Third Rhodri Morgan government

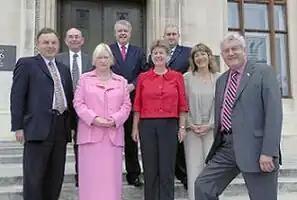
Morgan's third cabinet on 31 May 2007

The third Rhodri Morgan government (26 May 2007 – 19 July 2007) was a caretaker Labour minority government in Wales.